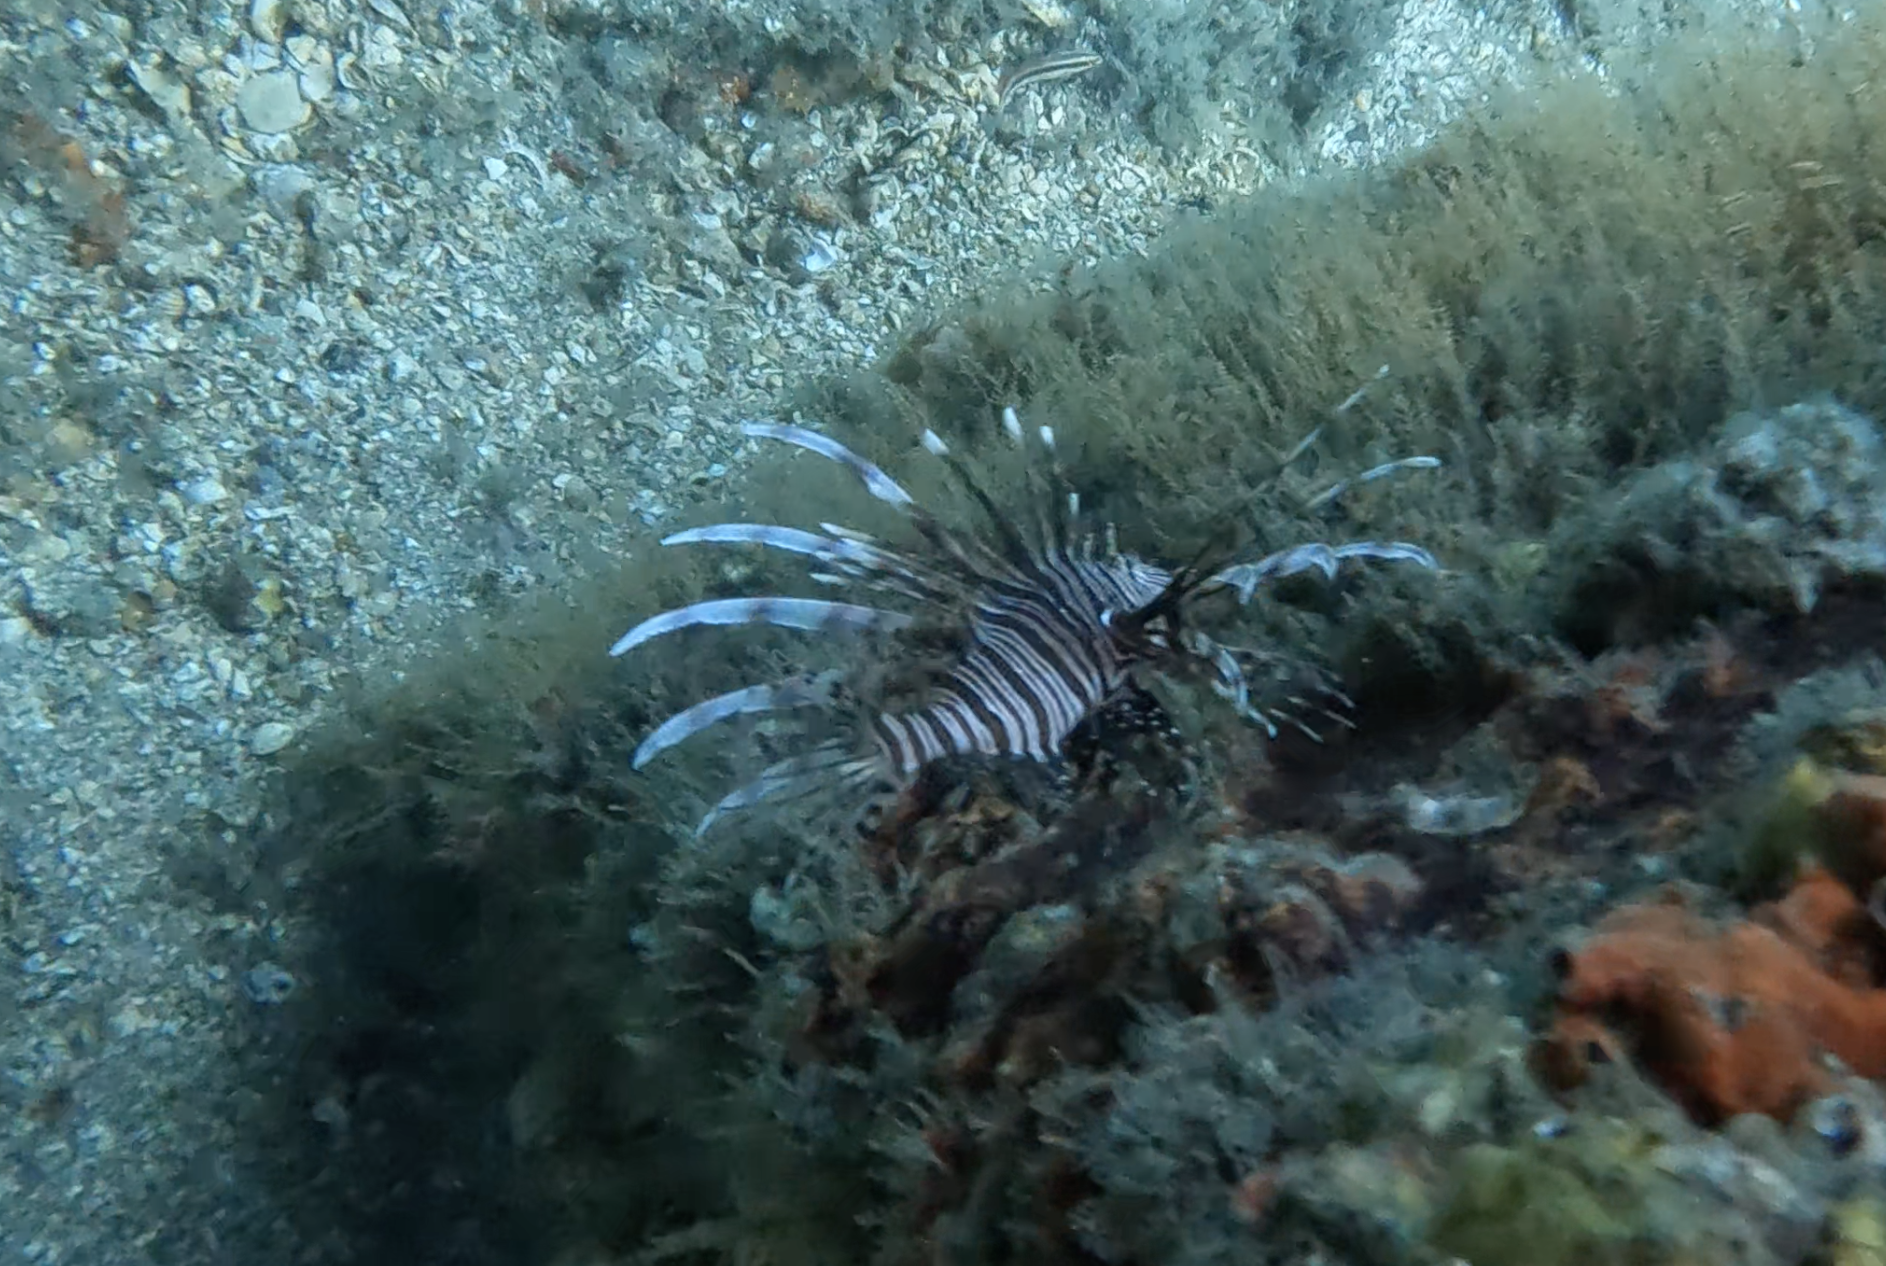
Pterois volitans (Red Lionfish)